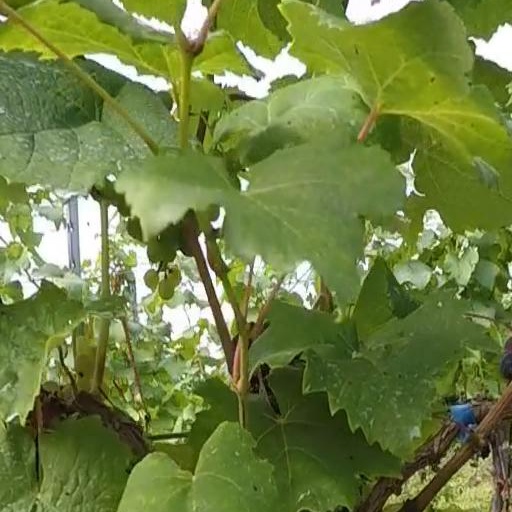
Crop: grape